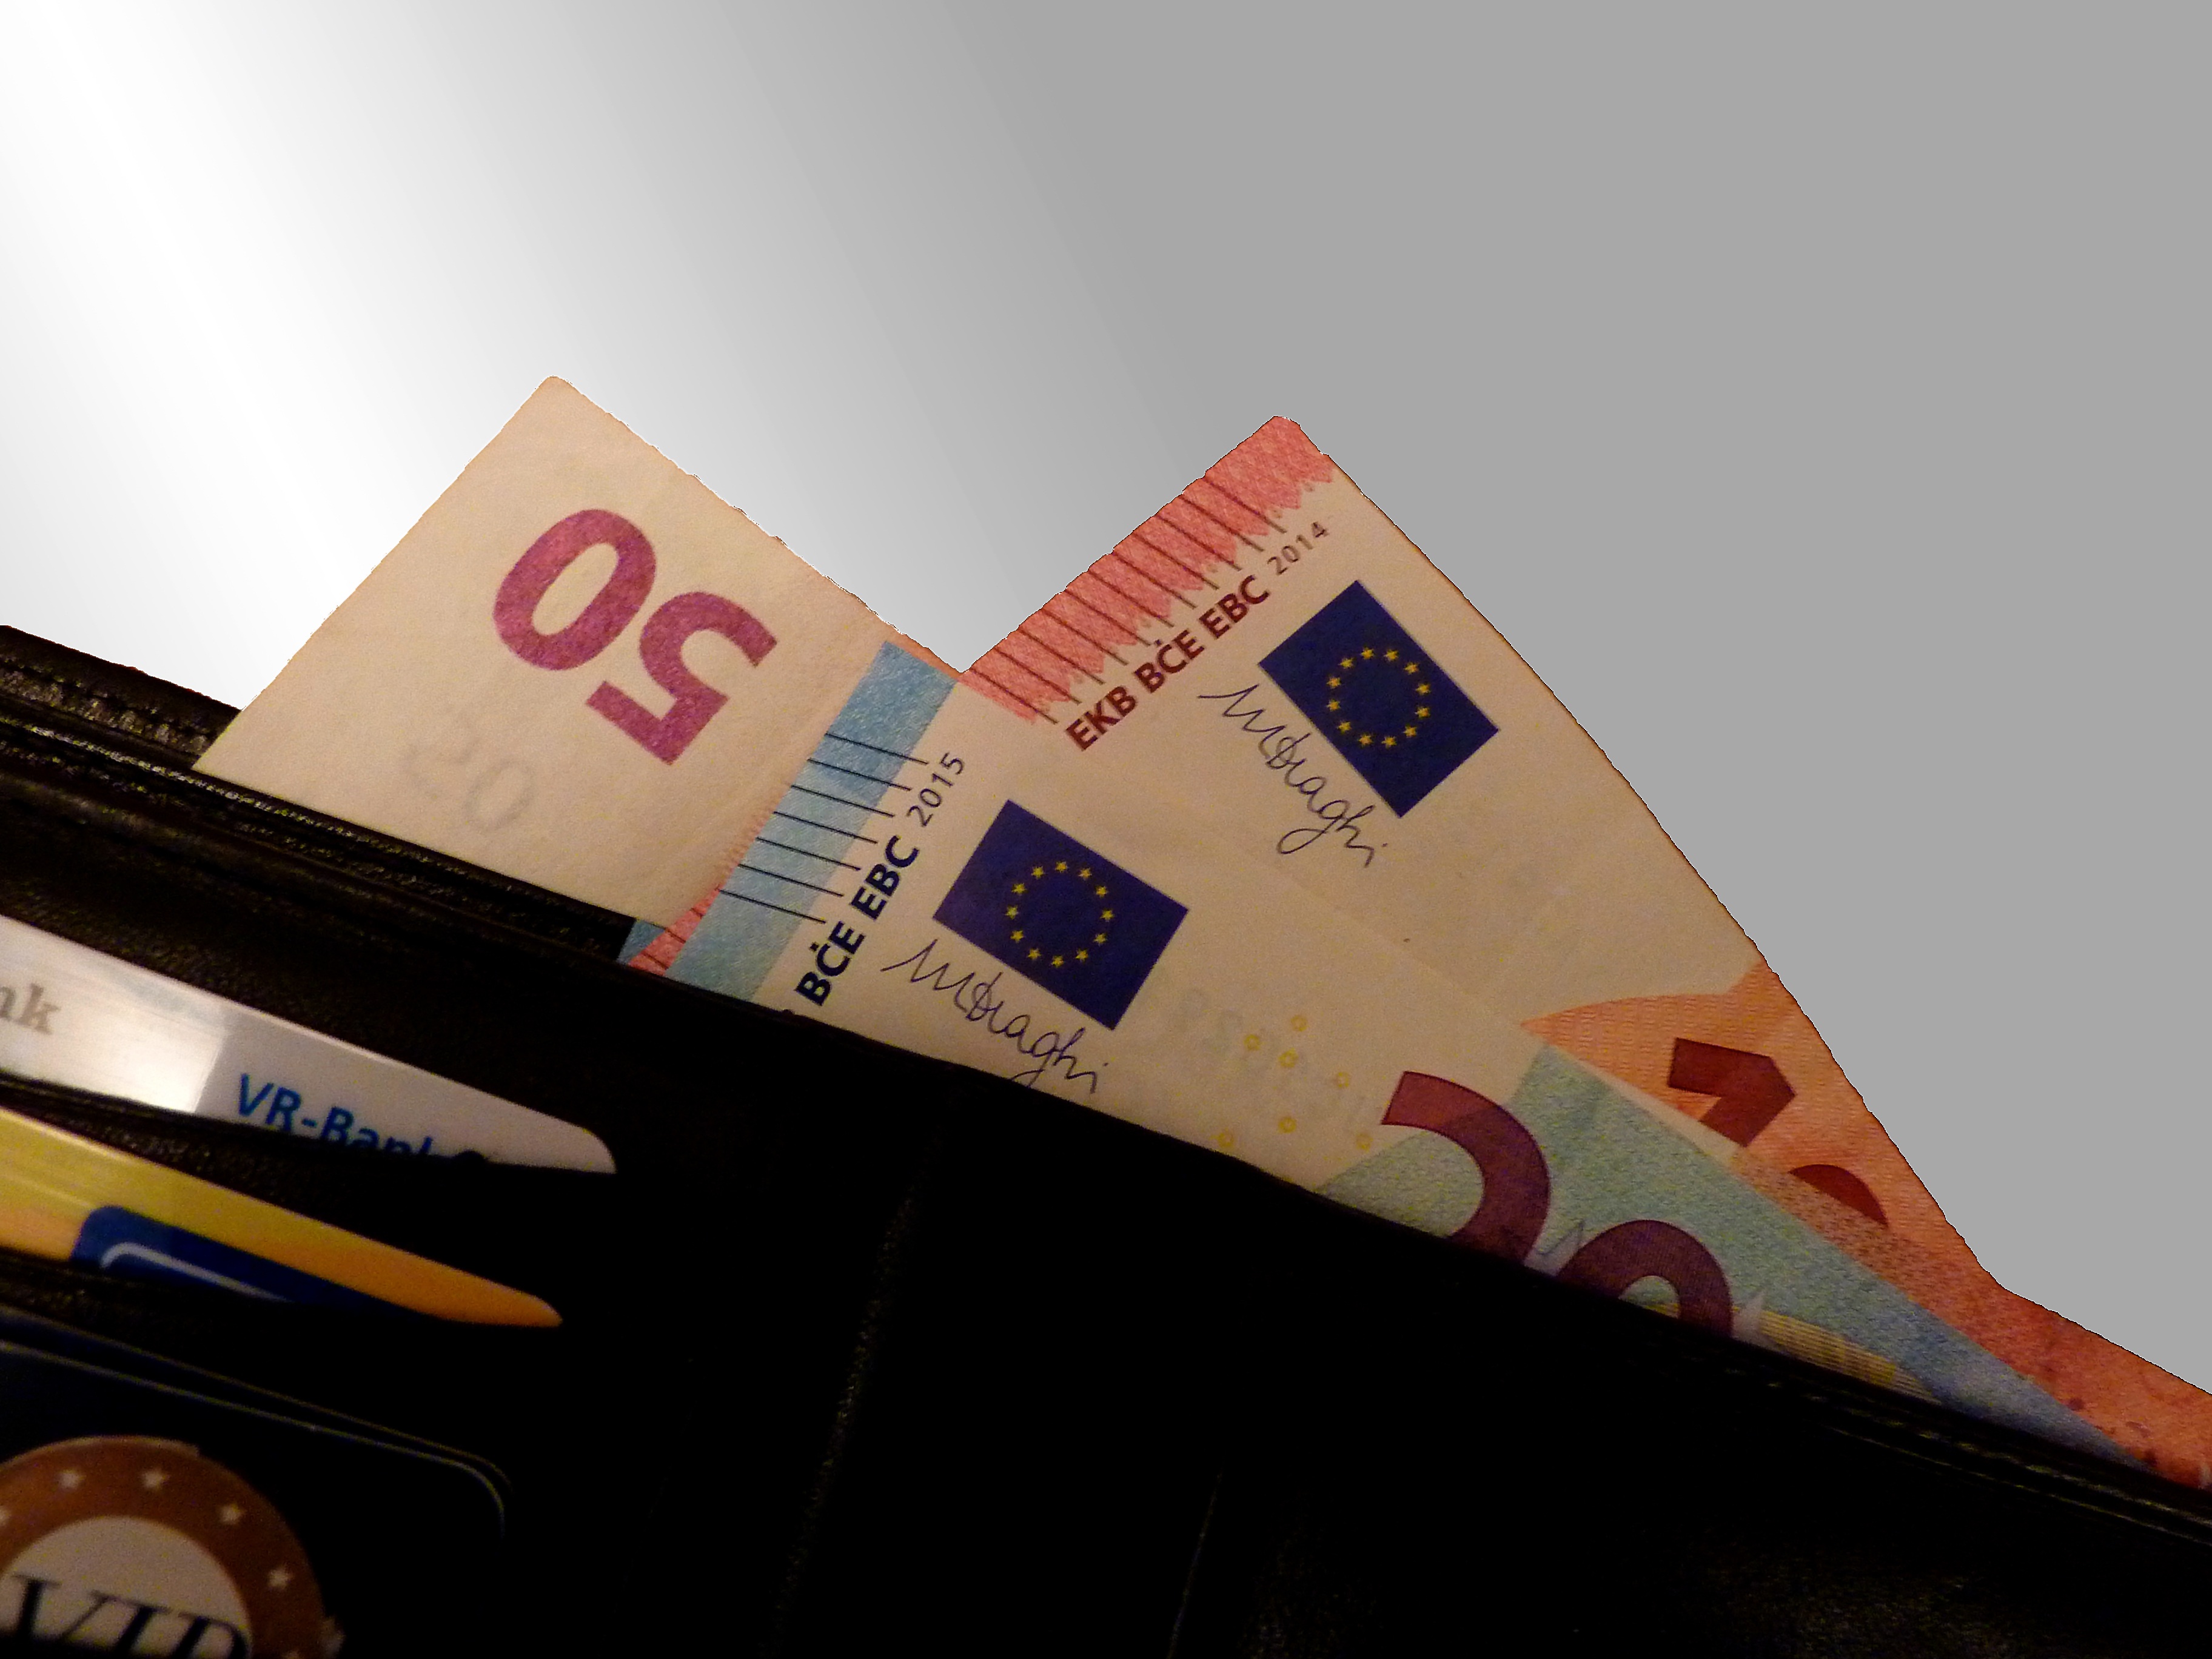
europe, color, money, brand, cash, empire, art, illustration, design, currency, euro, large, shape, income, award, finance, euro coin, geldwert, euro banknote, financially strong, basic income, hartz